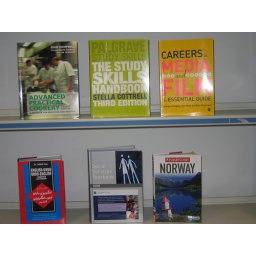
Move your mouse over each book cover and click on the link to search the library catalogue.